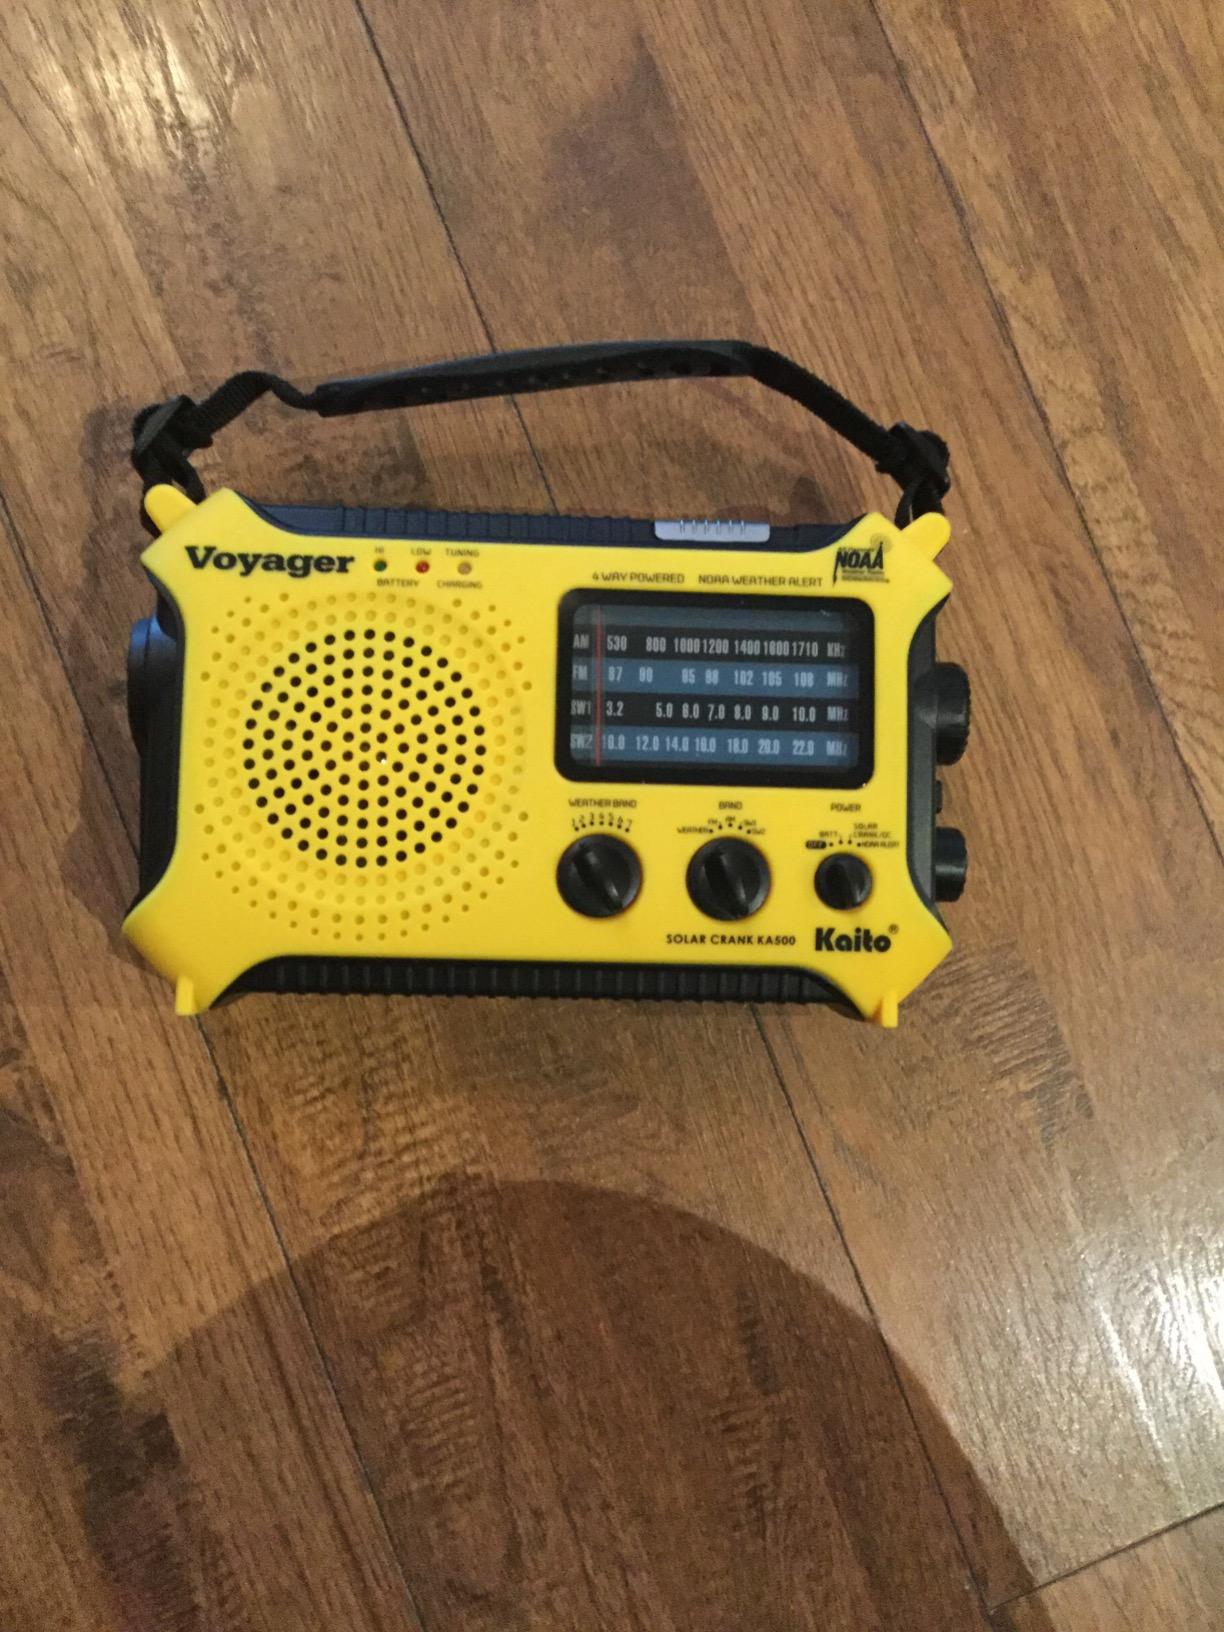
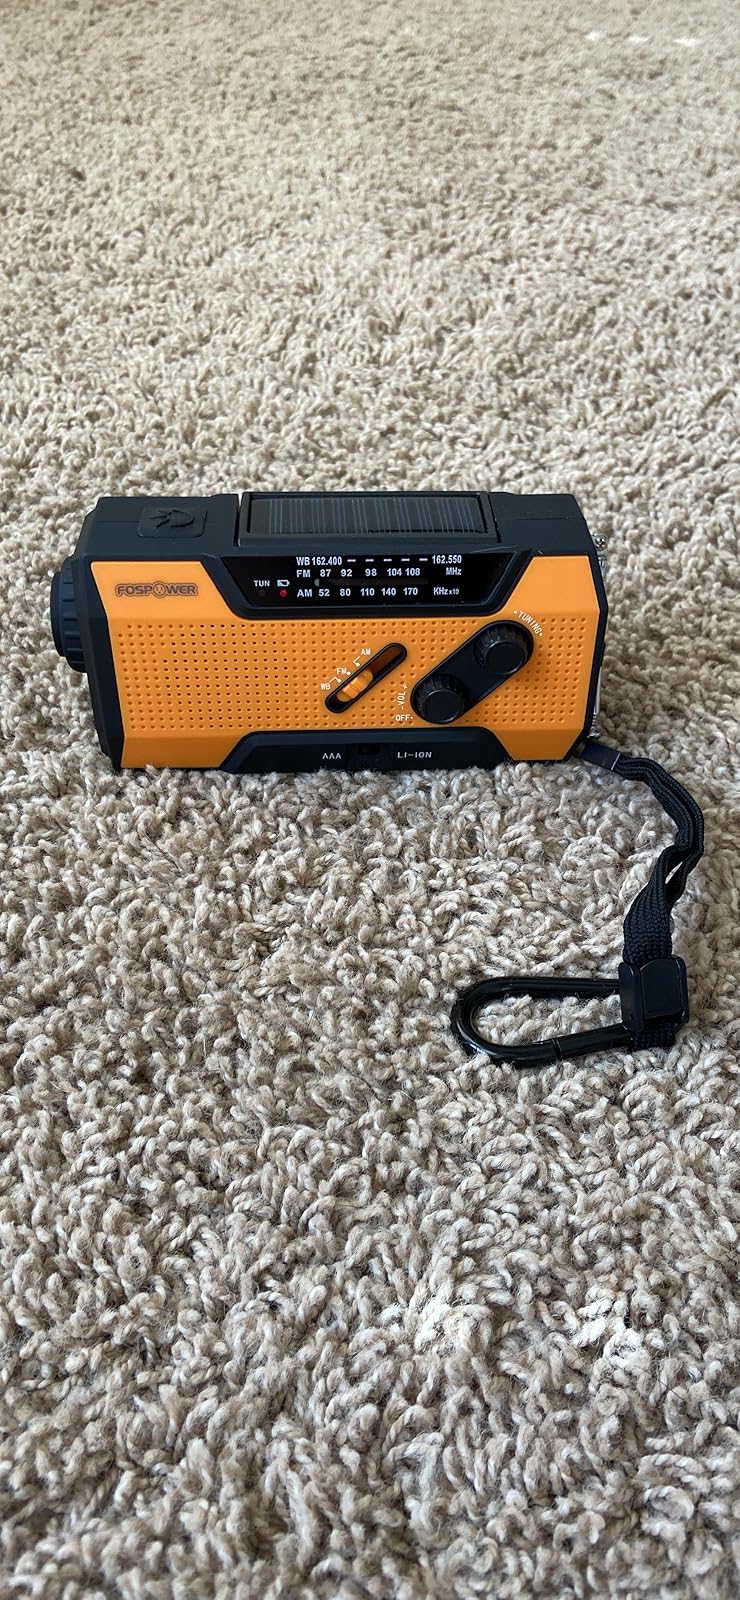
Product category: radio
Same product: no